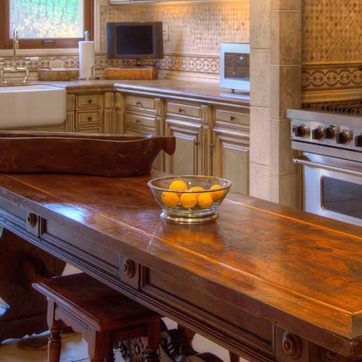
Material: food